Ashley Williams (footballer)

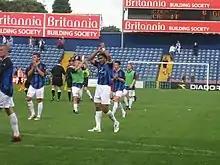
Williams whilst playing for Stockport County, Summer 2007

In late 2003 he left to join Division Two side Stockport County Williams later became captain of Stockport and was still at the club when he made his international debut for Wales. In November 2007, Williams won both the inaugural North-West League Two Player of the Year Award and the North-West Player of the Year Award.